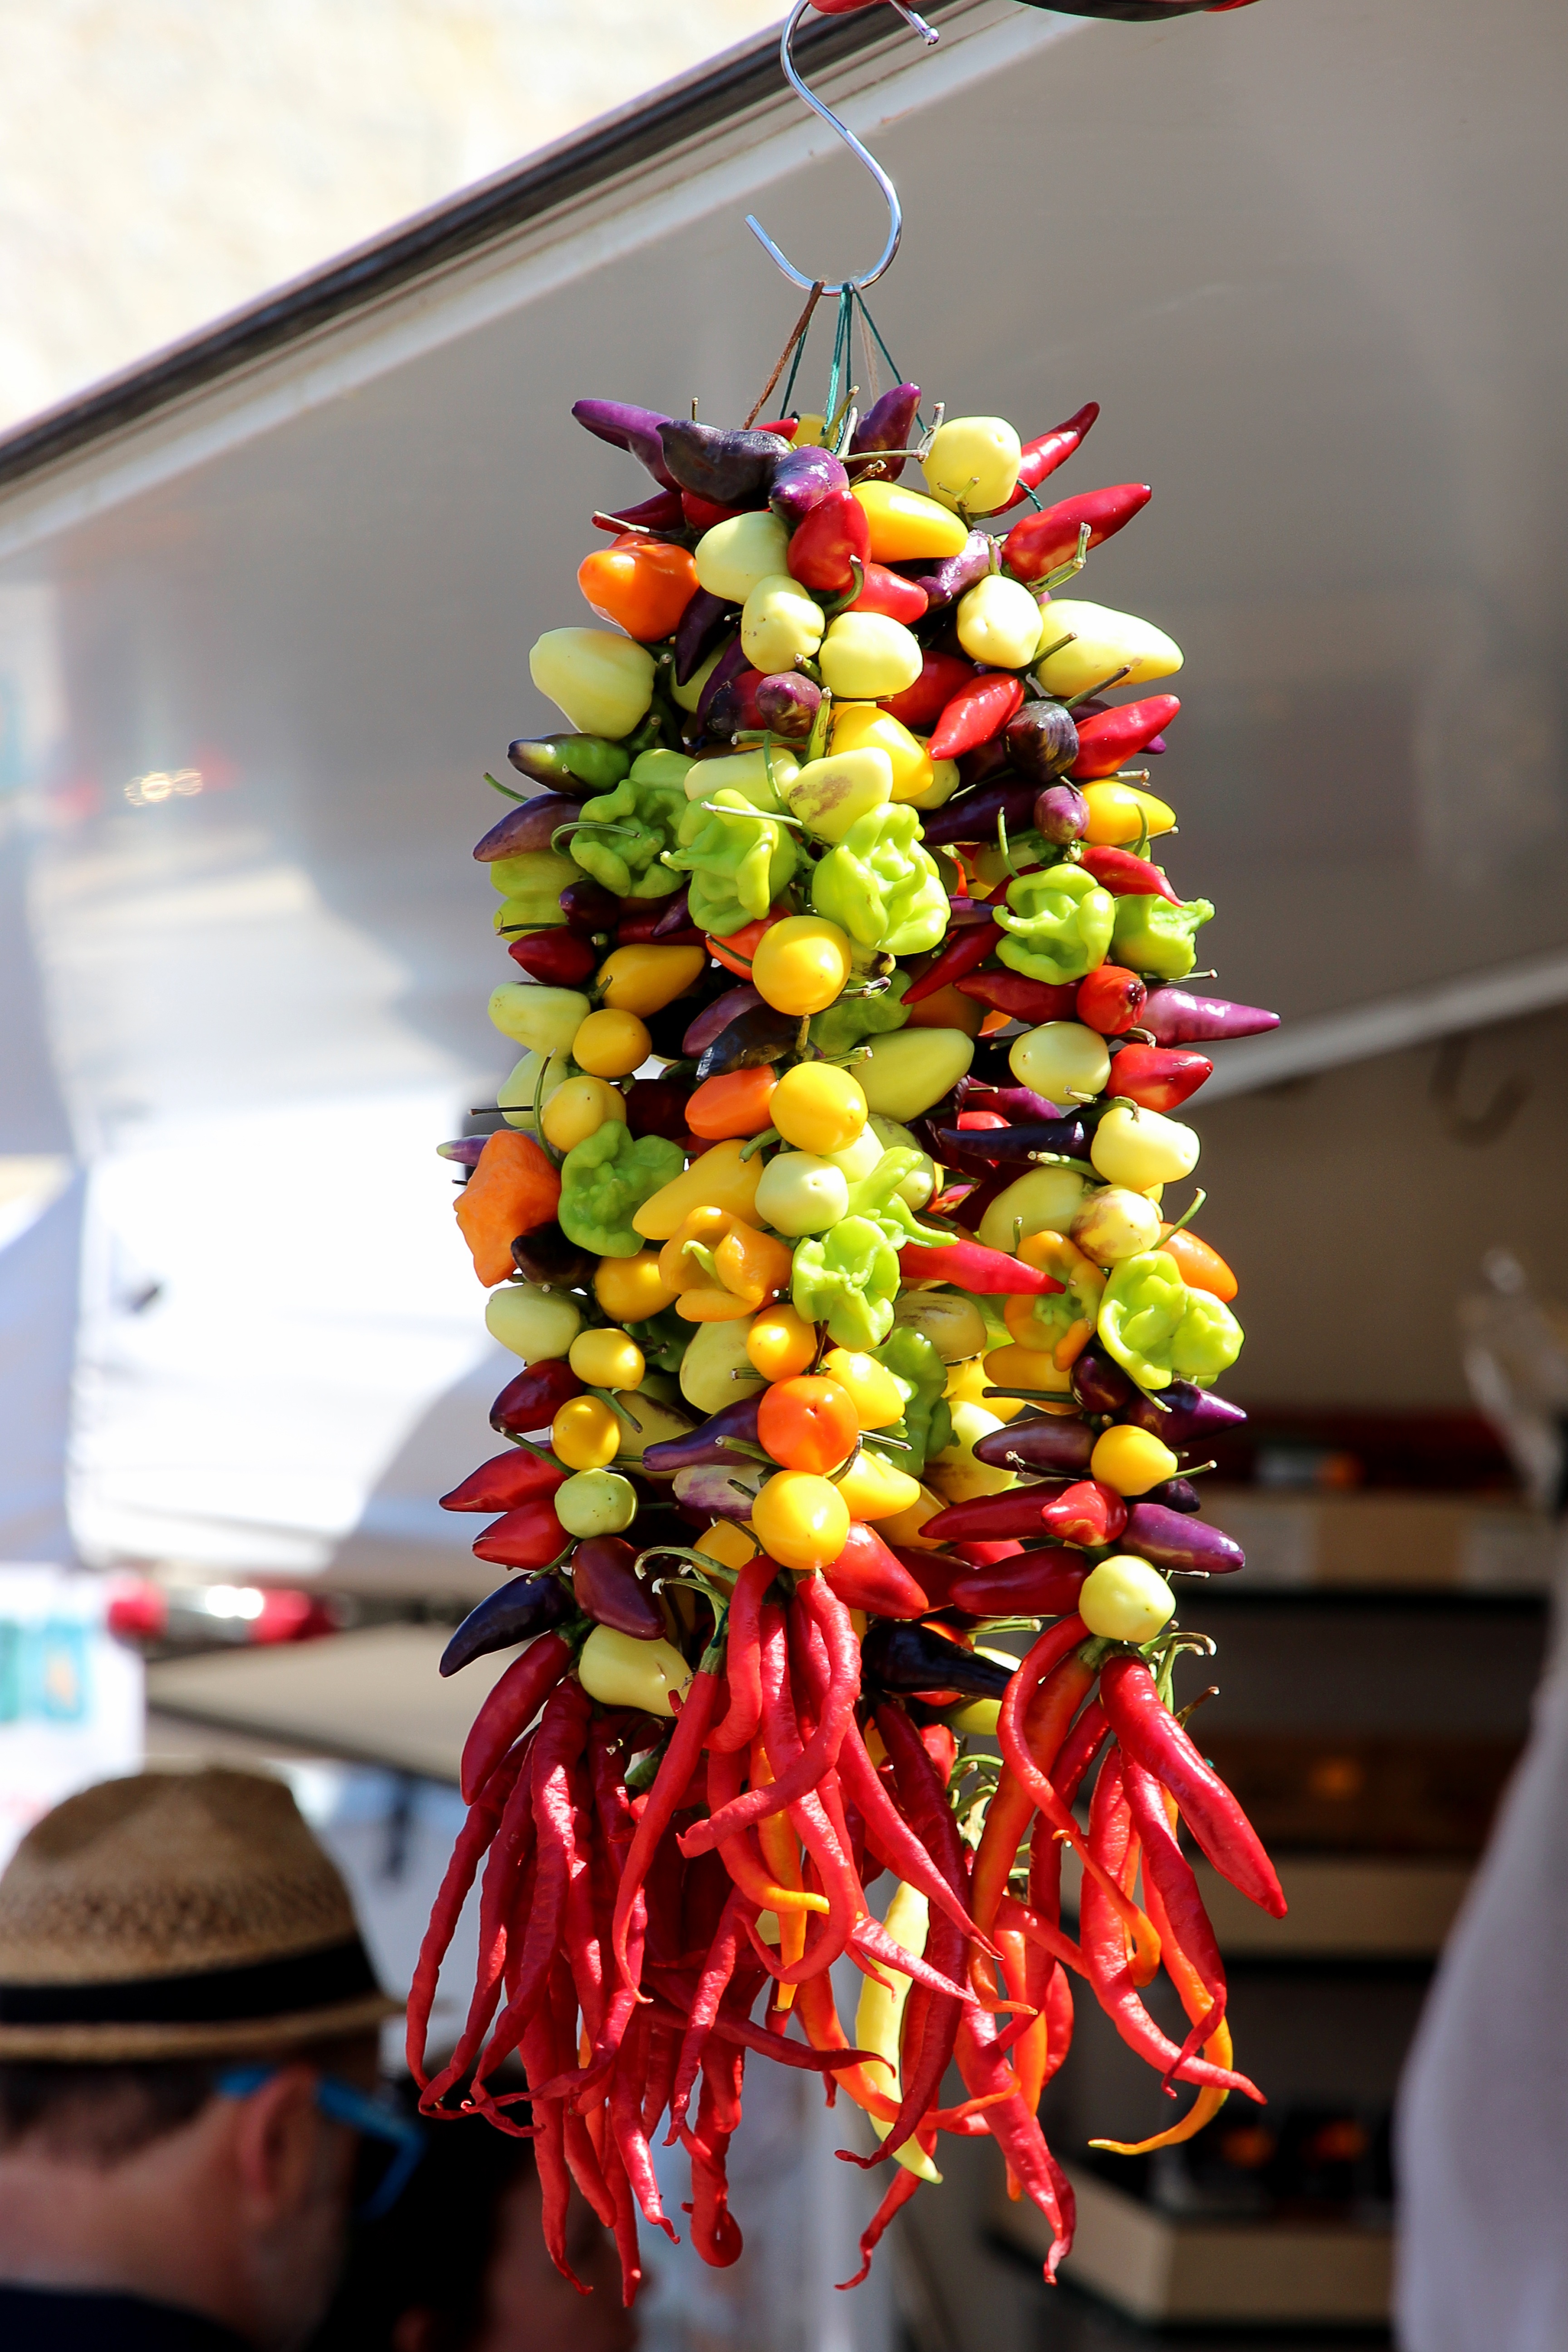
sharp, plant, flower, food, spring, pepper, red, produce, color, christmas tree, pepperoni, christmas decoration, pods, art, vegetables, chilli, fiery, floristry, red pepper, paprika, sharpness, pepper crop, piquant, chili peppers, flower bouquet